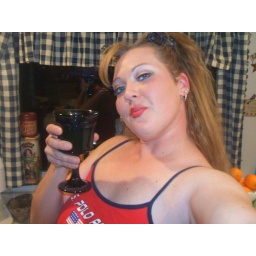
It is sweet tea for me in my new blue glasses